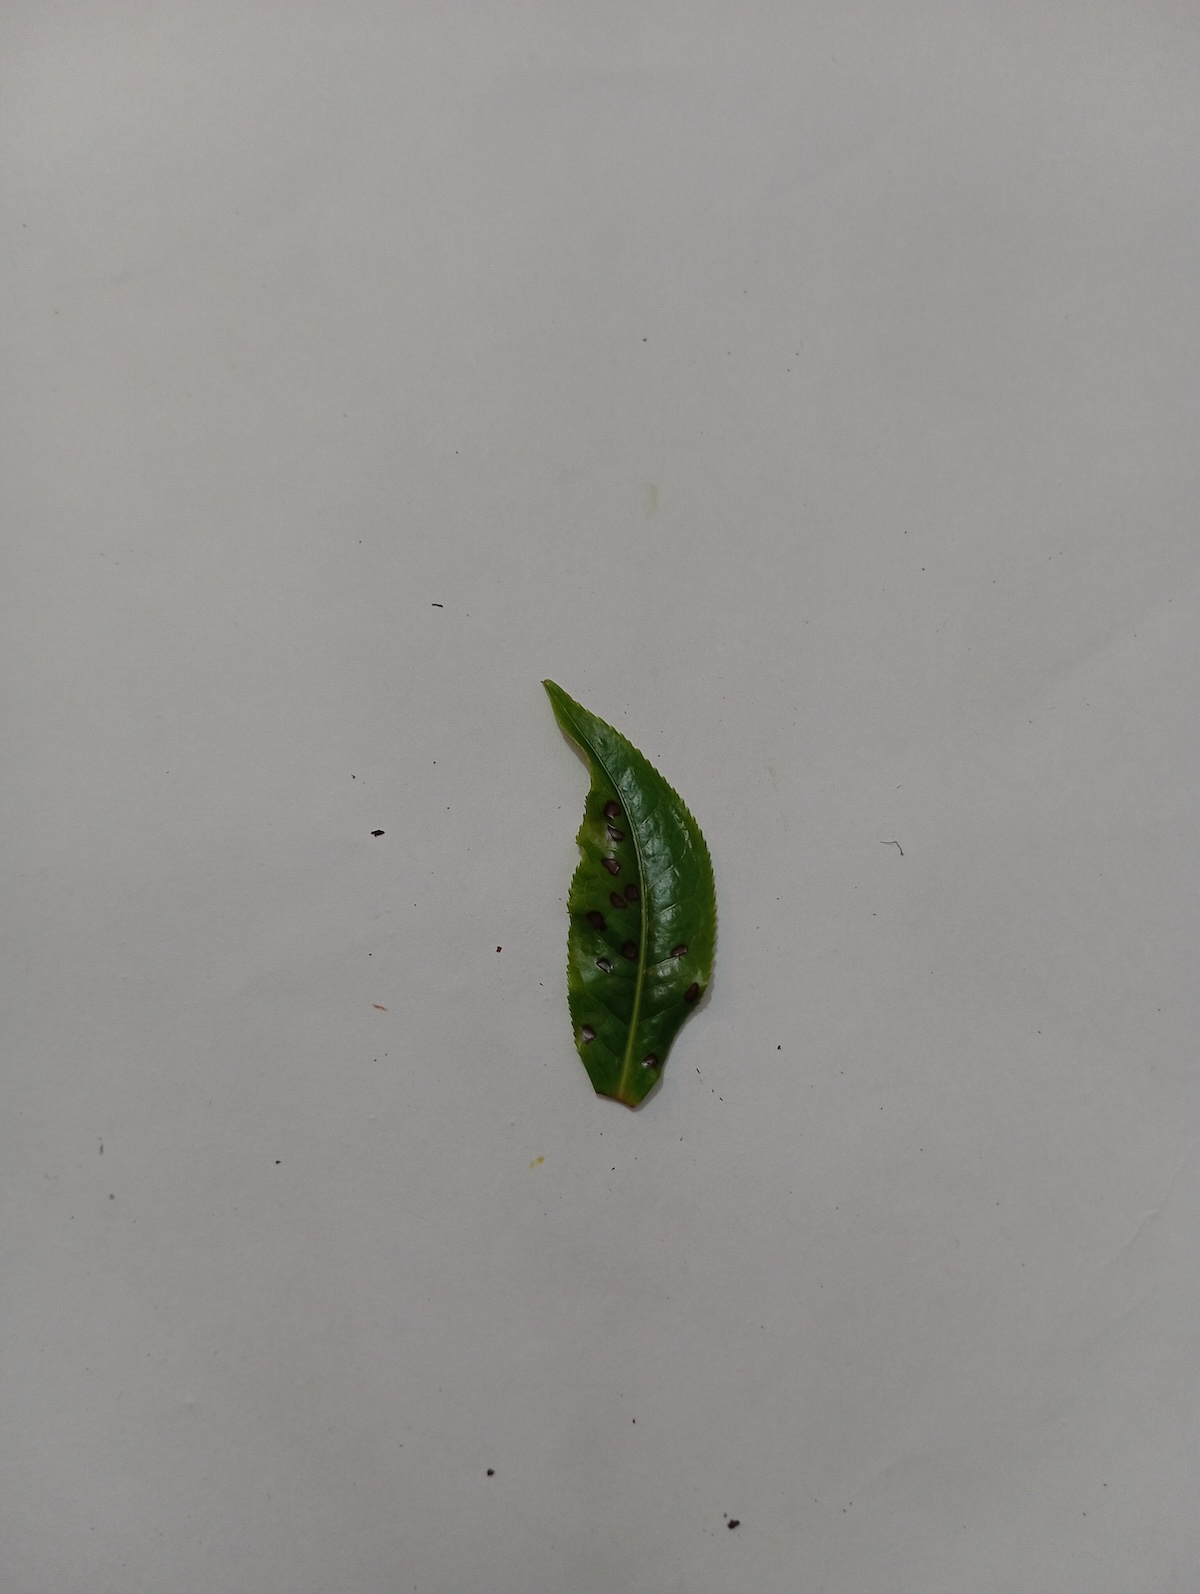
Label: Helopeltis